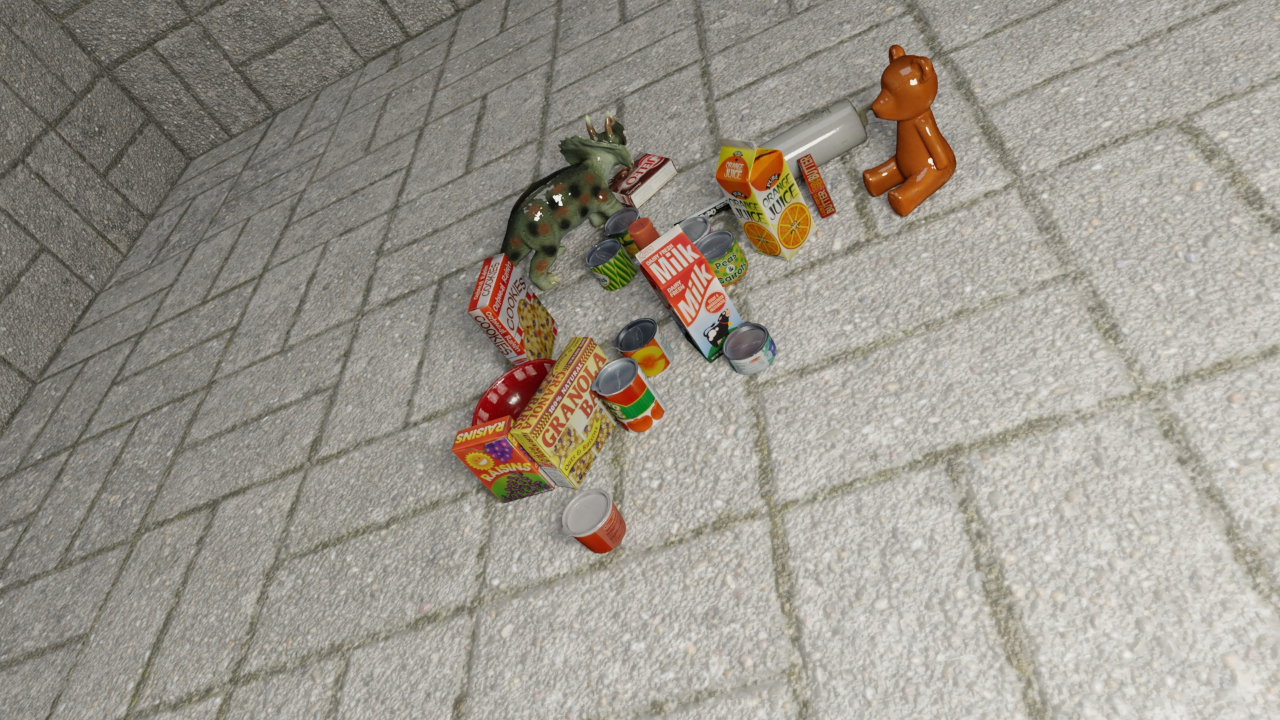
Question:
What five 2D points in pixel space define the grasp plane for the vibrant 3D can of tomato sauce with illustrations of tomatoes? Your answer should be as Grasp center: [], Left finger base: [], Right finger base: [], Left finger tip: [], Right finger tip: [].
Answer: Grasp center: [0.495312, 0.506944], Left finger base: [0.467969, 0.511111], Right finger base: [0.524219, 0.502778], Left finger tip: [0.479687, 0.540278], Right finger tip: [0.535156, 0.533333]